Levon Harutyunyan (actor)

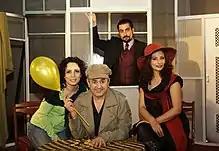
Aralez Metro theater-studio, Levon Harutyunyan (sitting in the middle)

Levon Harutyunyan (born January 19, 1967), is an Armenian actor, presenter and playwright. He is known for his roles as Hakop on "Lost & Found in Armenia", Zorik Karolovich on With the Whole Family, and Smbat on Thank you, Dad. In 1990, at the invitation of Nikolay Tsaturyan, he started working as an actor in "Metro" theater where he played in many performances.